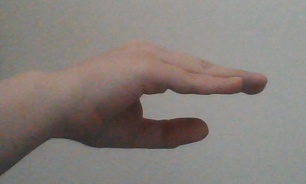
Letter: jeem